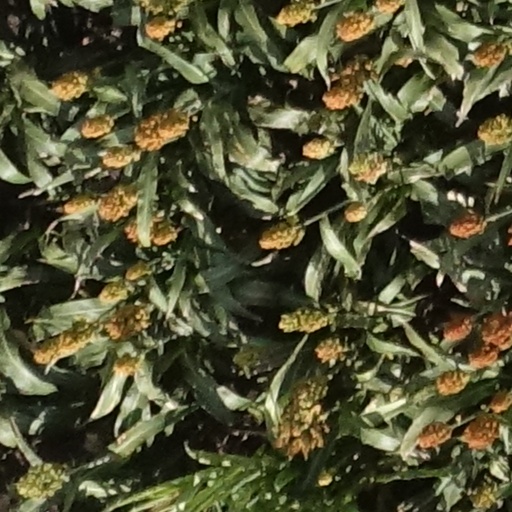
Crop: sorghum